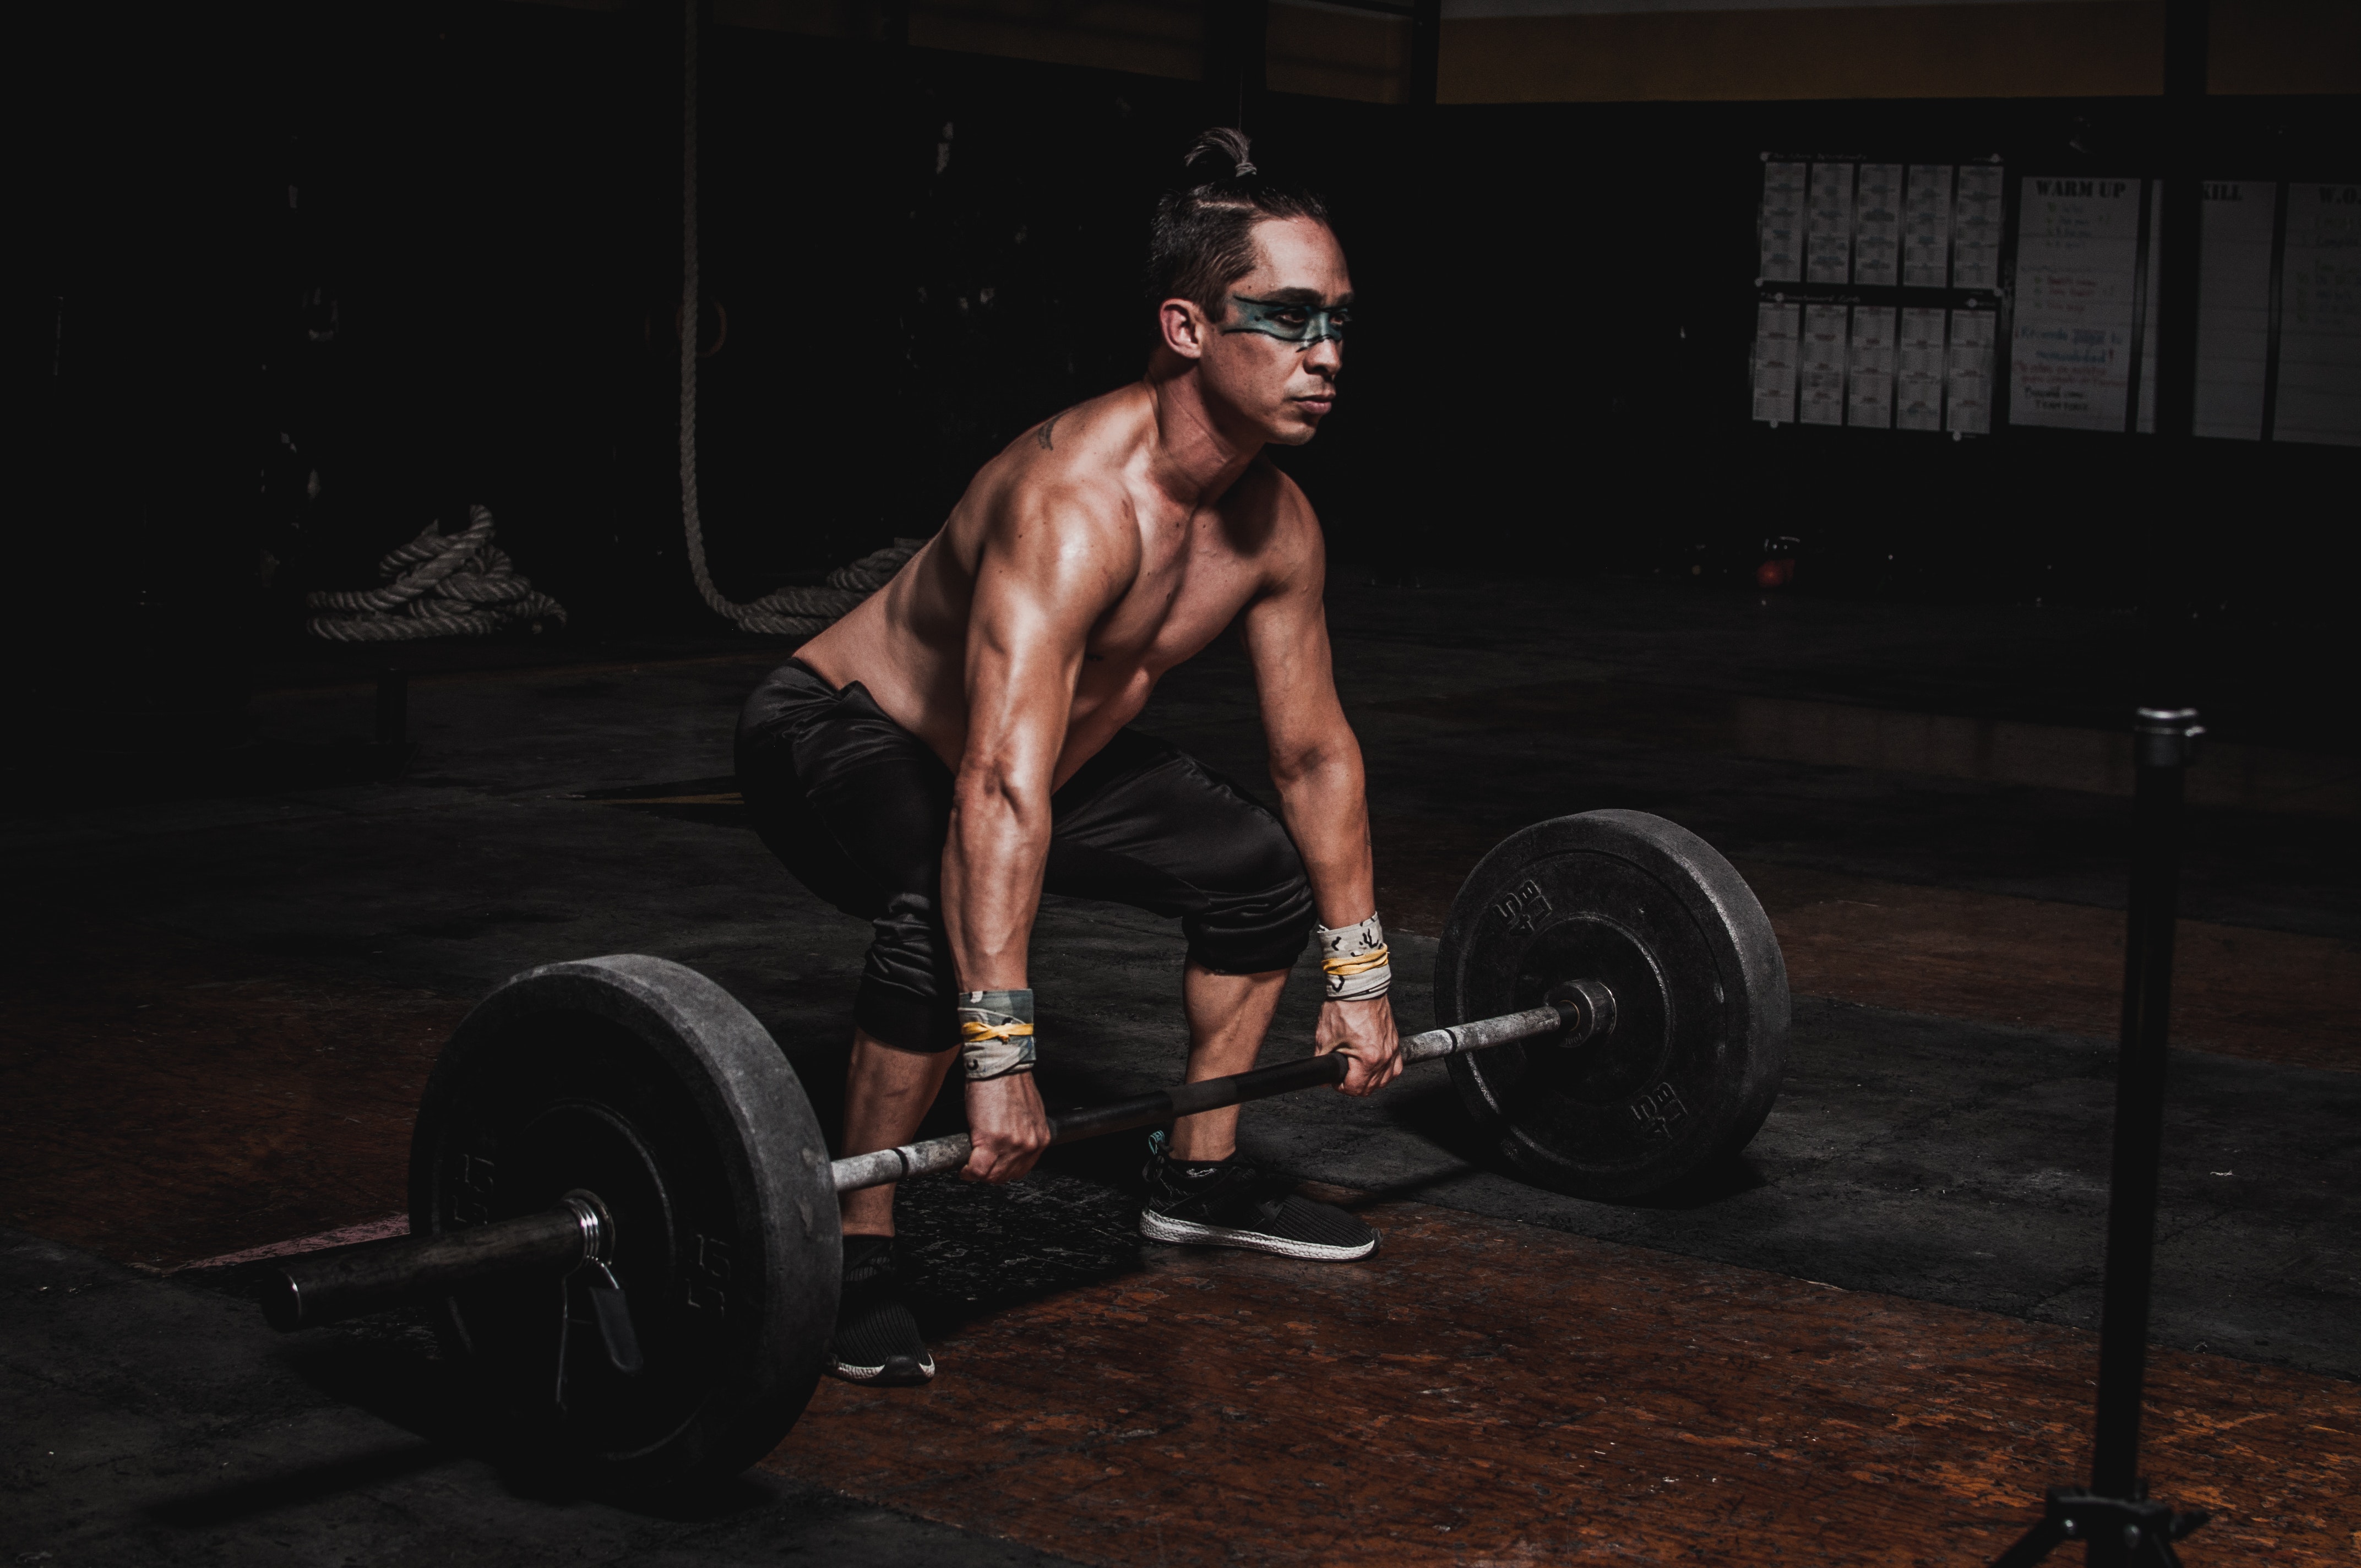
barbell, physical fitness, exercise equipment, bodybuilding, muscle, weight training, arm, biceps curl, bodybuilder, fitness professional, chest, darkness, wheel